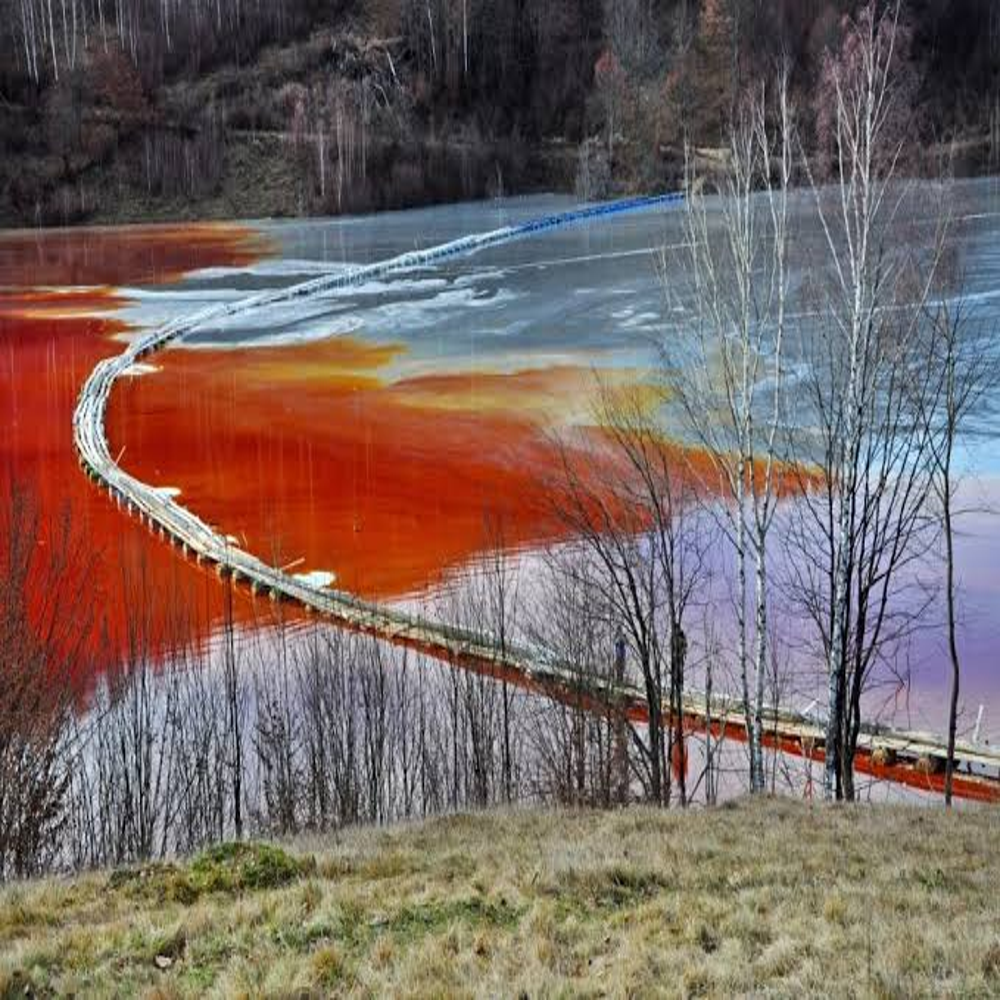
Body of water present: yes
Land polluted: no
Water polluted: yes
Pollution percentage: 100%